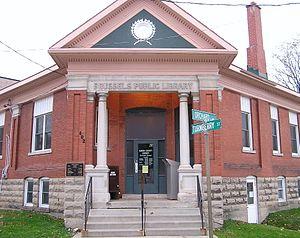
Cet article recense les lieux patrimoniaux de comté de Huron en Ontario inscrits au répertoire des lieux patrimoniaux du Canada, qu'ils soient de niveau provincial, fédéral ou municipal.